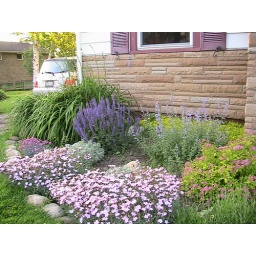
flower bed in front of our house.